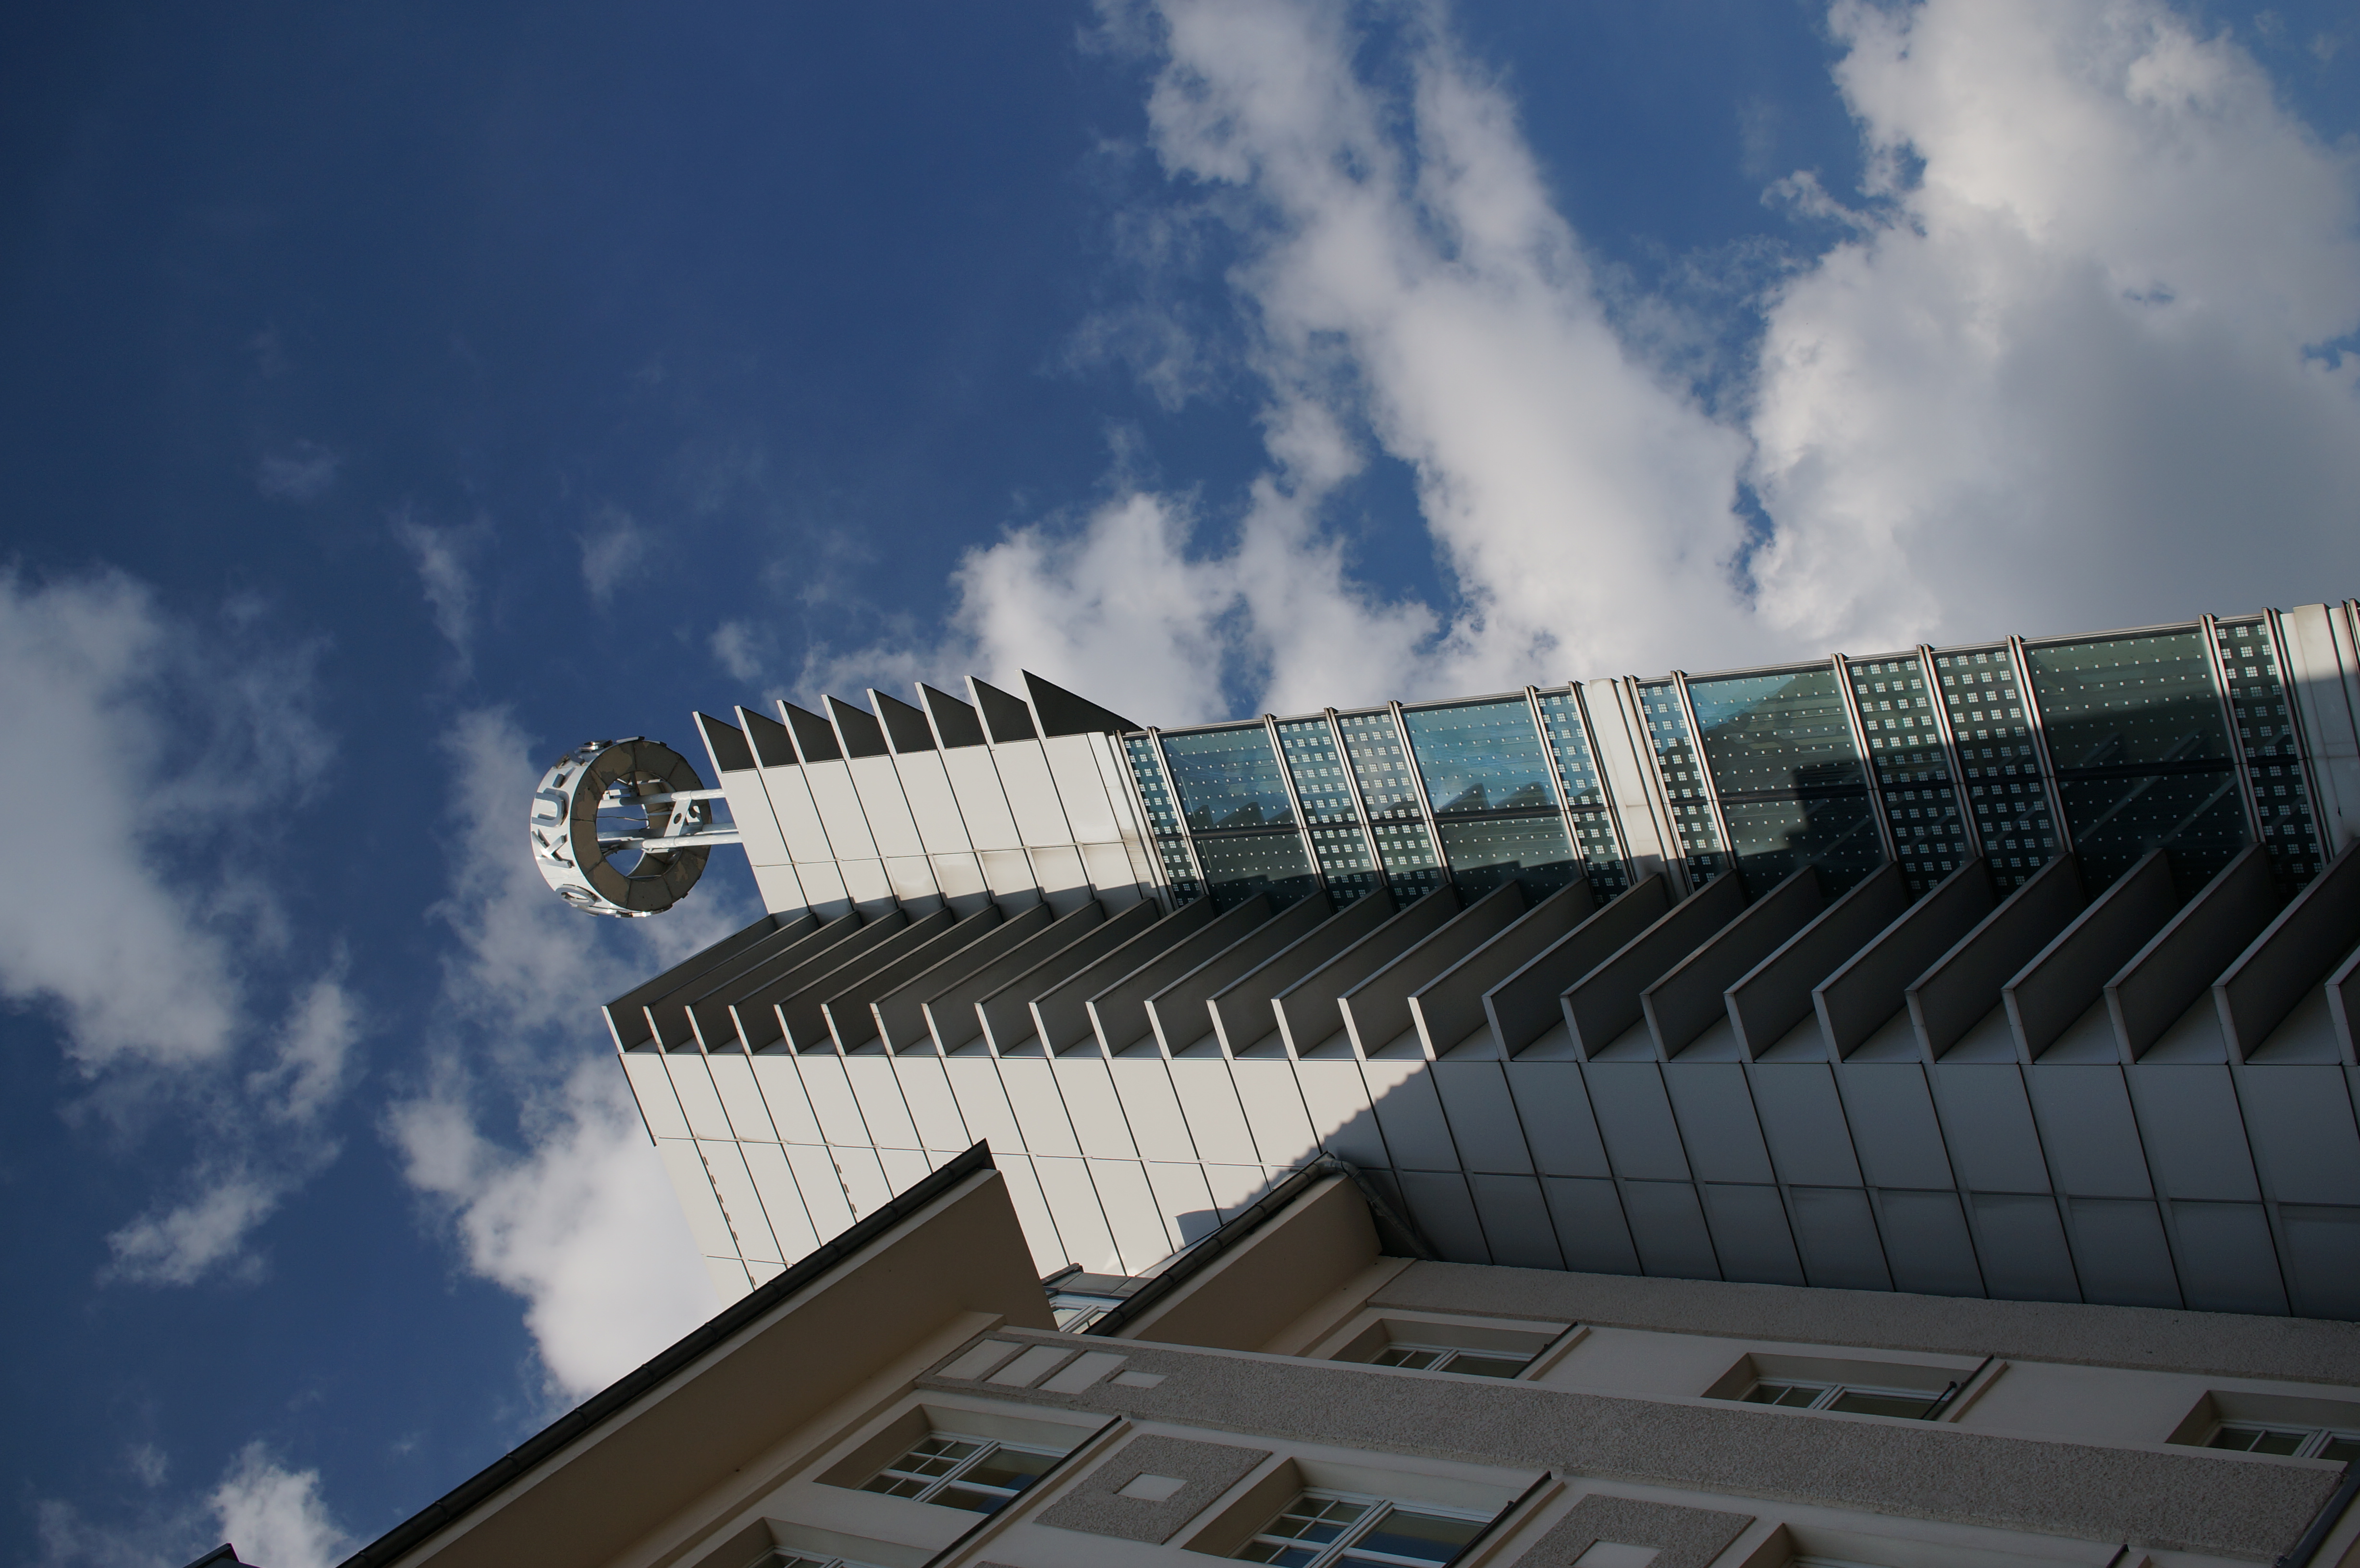
architecture, structure, sky, roof, skyscraper, reflection, facade, blue, stadium, tower block, 2014, arena, germany, deutschland, berlin, sony, sigma, nex, nex6, lenstagged, steffenzahn, 30mm, sigma30mm28exdn, sigma30mmf28, sigma30mmf28dn, sigma30mm, guessedberlin, gwbthomaslautenschlag, steinamrhein, atmosphere of earth, sport venue